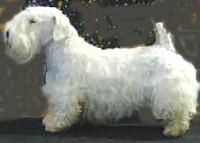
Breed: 211-n000058-Sealyham_terrier